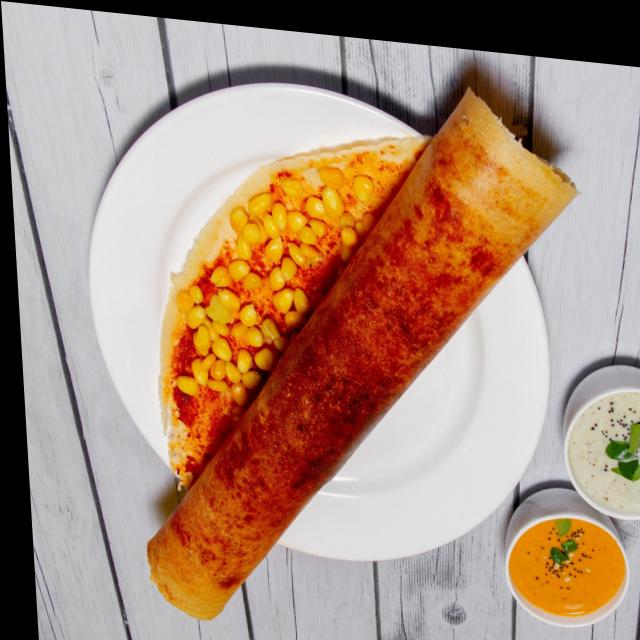
Dish: masala_dosa